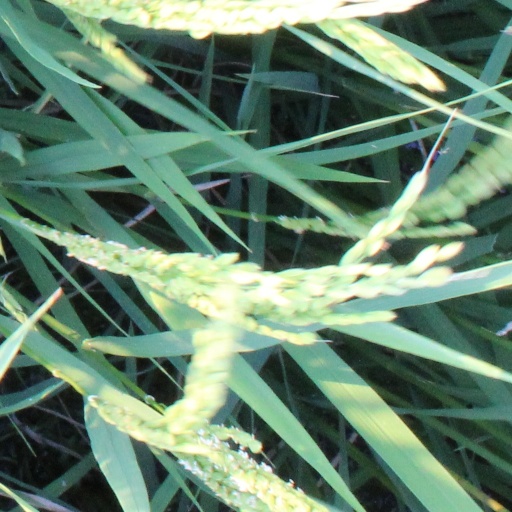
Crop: rice